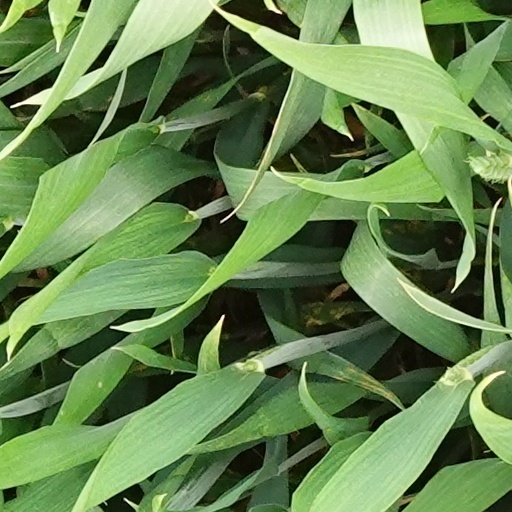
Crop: wheat